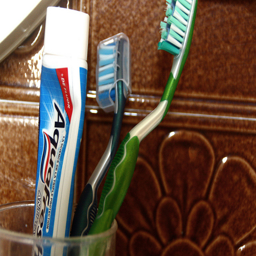
A plastic cup filled with two tooth brushes and a tube of tooth paste.
Toothbrushes and toothpaste sitting inside a small plastic cup.
Two toothbrushes and a tube of toothbrush in a cup
Two toothbrushes and one toothpaste standing in a glass.
Two toothbrushes are beside a tube of toothpaste.